Klintholm Manor

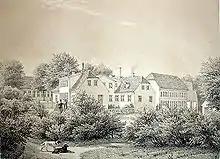
Klintholm in 1861

On Kathrine Scavenius' death in 1825, Klintholm passed to her second eldest son Lucas Frederik Scavenius. In 1826, he sold it to his elder brother Peder Brønnum Scavenius. In 1737, he constructed a new main building as a replacement for the one that had been destroyed in 1819. In 1842, he also constructed a large new barn.